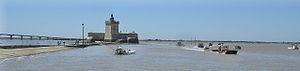
Chalands de retour de la marée devant le fort Louvois 17560 Bourcefranc le Chapus
Le fort Louvois est une fortification située sur le rocher du Chapus, face à la citadelle du Château-d'Oléron en mer sur la commune de Bourcefranc-le-Chapus et appartenant à l'archipel charentais, dans le département de la Charente-Maritime, en France.